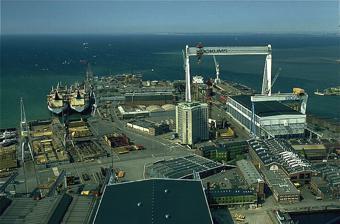
Building: Kockums Crane
Country: Sweden
Year built: 1974
Gantry crane This article relies largely or entirely on a single source . Relevant discussion may be found on the talk page . Please help improve this article by introducing  citations to additional sources . Find sources: "Kockums Crane" – news · newspapers · books · scholar · JSTOR ( October 2017 ) The Kockums Crane in around the mid-1970s The crane in February 2000 The Kockums Crane ( Swedish : Kockumskranen ) is a 140-metre (459 ft) high gantry crane in the Hyundai Heavy Industries shipyard in Ulsan , South Korea . It was originally used at the Kockums shipyard in Malmö , Sweden . History It was built in 1973–74 and could lift 1,500 tonnes (1,476 long tons ; 1,653 short tons ). The gauge of crane's rails was 174 metres (571 ft) and the rail length 710 metres (2,329 ft). The crane was used to build about 75 ships. Its last use in Malmö was in mid-1997, when it lifted the foundations of the high pillars of the Öresund Bridge . The crane was first sold in the early 1990s to the Danish company Burmeister & Wain but the company went bankrupt before the crane could be moved. The crane was a landmark of Malmö from its time of construction until its dismantling in the summer of 2002, when it was shipped to Ulsan, after being sold to Hyundai Heavy Industries for $1. The Koreans have dubbed the crane 말뫼의 눈물 (Tears of Malmö), because the residents of Malmö reportedly wept when they saw their crane being towed away. Locations Former location: 55°36′52″N 12°59′23″E / 55.6144615°N 12.9896602°E / 55.6144615; 12.9896602 ( Kockums Crane ) ("Kockums Crane") Today's location: 35°28′38″N 129°24′18″E / 35.4772042°N 129.4049405°E / 35.4772042; 129.4049405 ( Tears of Malmö ) ("Tears of Malmö") At Ulsan the crane is located on a tongue of land within the Bangeo-dong quarter right at the mouth of the Taehwa River . Additionally a second gantry crane with a lifting capacity of 1,600 tonnes (1,575 long tons ; 1,764 short tons ) was subsequently erected nearby. The two cranes share a common working area. "Tears of Malmö" is the more southern of the two. See also Big Blue Breakwater Crane Railway Eriksberg Crane Finnieston Crane Fairbairn steam crane Left Coast Lifter Mastekranen Samson & Goliath Taisun Titan Clydebank References